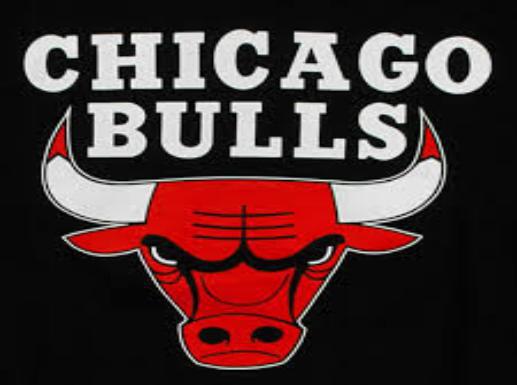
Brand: Chicago
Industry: Others